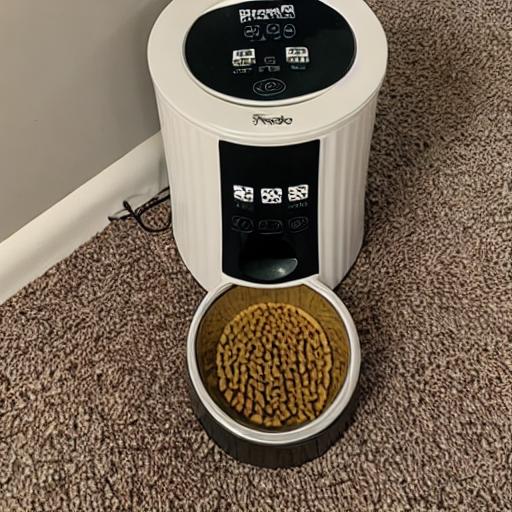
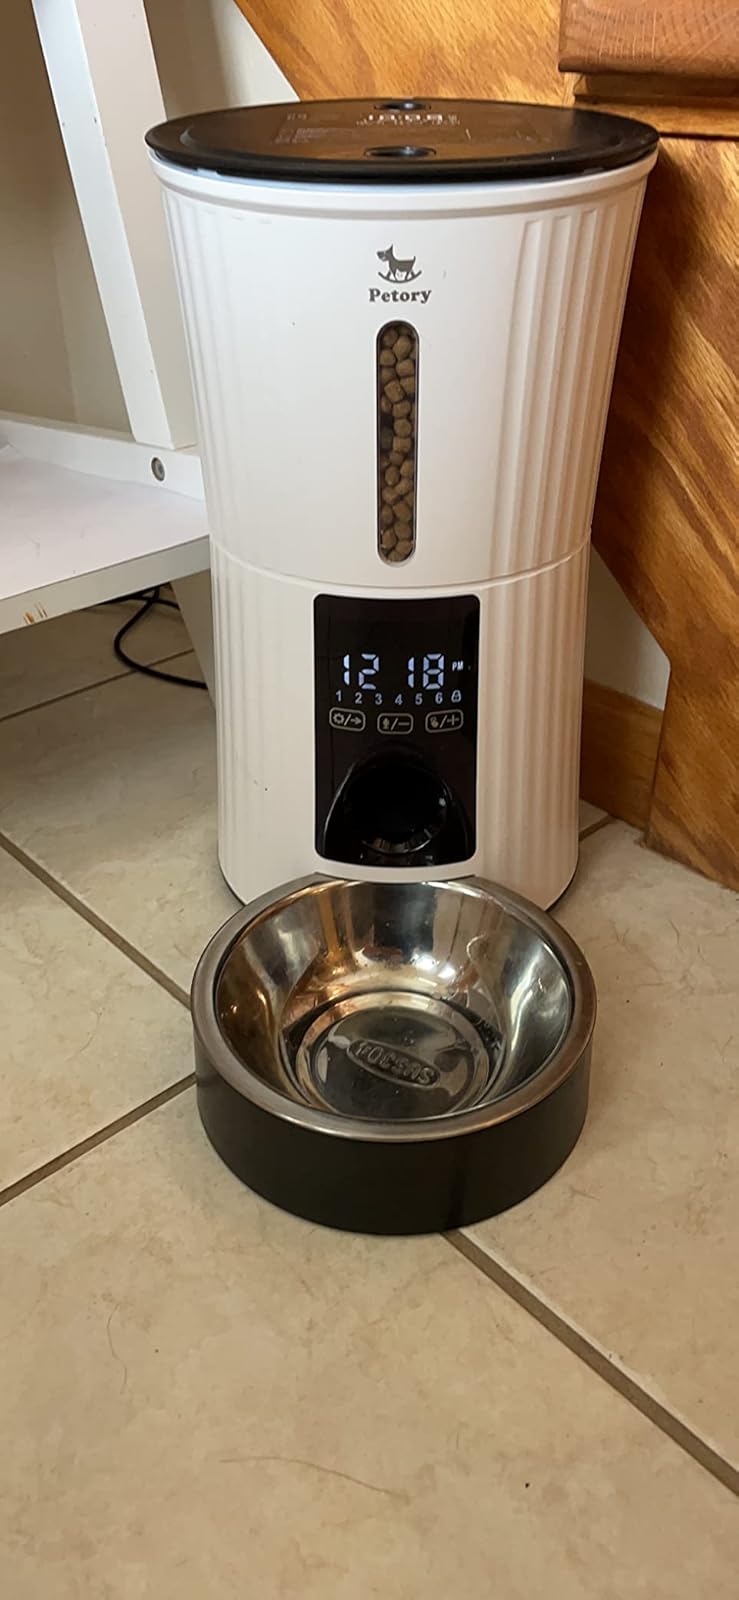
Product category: items_feeder
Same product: no